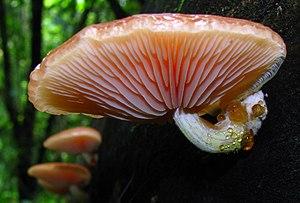
Rhodotus palmatus est une espèce de champignons basidiomycètes de la famille des Physalacriaceae et du genre Rhodotus.